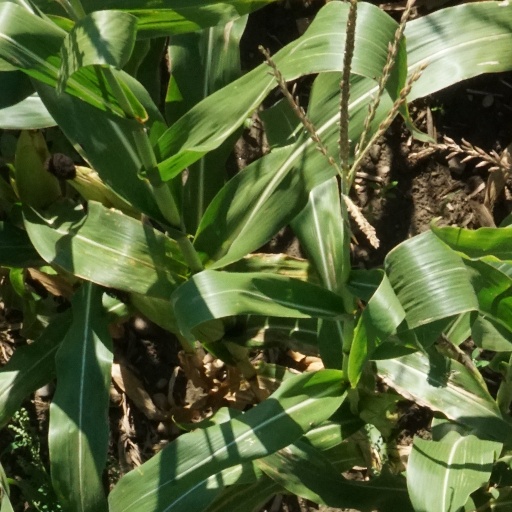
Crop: maize; corn